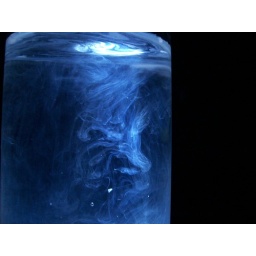
Some drops of milk in a glass of water and illuminated with blue torch.